Sara Cone Bryant

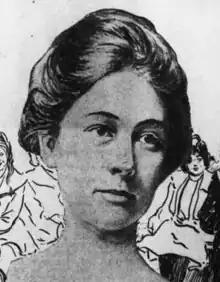
Sara Cone Bryant (1903)

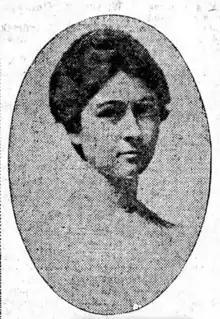
Sara Cone Bryant (1905)

During the period of 1897–1900, and again later in life, Bryant wrote for various newspapers and magazines. Her children's stories included examples of humorous tales, hero stories, fables, construction stories, and fairy tales.